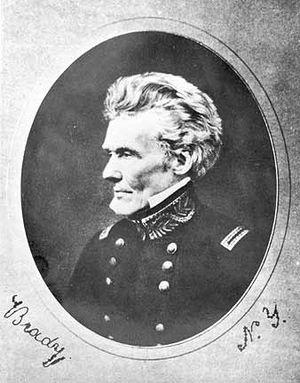
Edmund Pendleton Gaines est un officier de l'US Army qui servit avec honneur les États-Unis, lors de plusieurs conflits, dont la guerre anglo-américaine de 1812, les guerres séminoles et la guerre de Black Hawk. Il a reçu la Médaille d'or du Congrès le 3 novembre 1814.
Les guerres séminoles, désignent trois conflits qui opposèrent, en Floride, les États-Unis à divers groupes d'Amérindiens, connus sous l'appellation collective de Séminoles. La première guerre séminole eut lieu de 1817 à 1818 ; la seconde guerre séminole de 1835 à 1842 ; et la troisième guerre séminole de 1855 à 1858. La seconde guerre séminole, souvent appelée la guerre séminole, fut la plus coûteuse des guerres indiennes que menèrent les États-Unis et aussi l'une des plus longues.